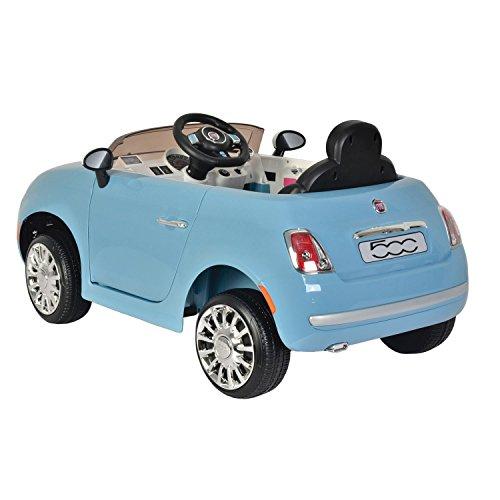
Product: Kid Motorz 6V Fiat 500 Ride On, Blue
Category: Toys & Games | Tricycles, Scooters & Wagons | Ride-On Toys & Accessories
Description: Seat belt.
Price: $119.00
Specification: ProductDimensions:43.5x23x20.9inches|ItemWeight:34.7pounds|ShippingWeight:36pounds(Viewshippingratesandpolicies)|ASIN:B07CRT24V9|Californiaresidents:ClickhereforProposition65warning|Itemmodelnumber:1410|Manufacturerrecommendedage:36months-4years